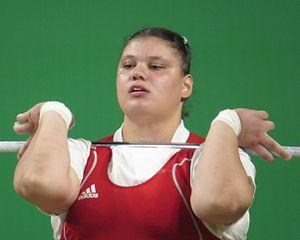
Yosra Dhieb, née le 31 août 1995, est une haltérophile tunisienne.